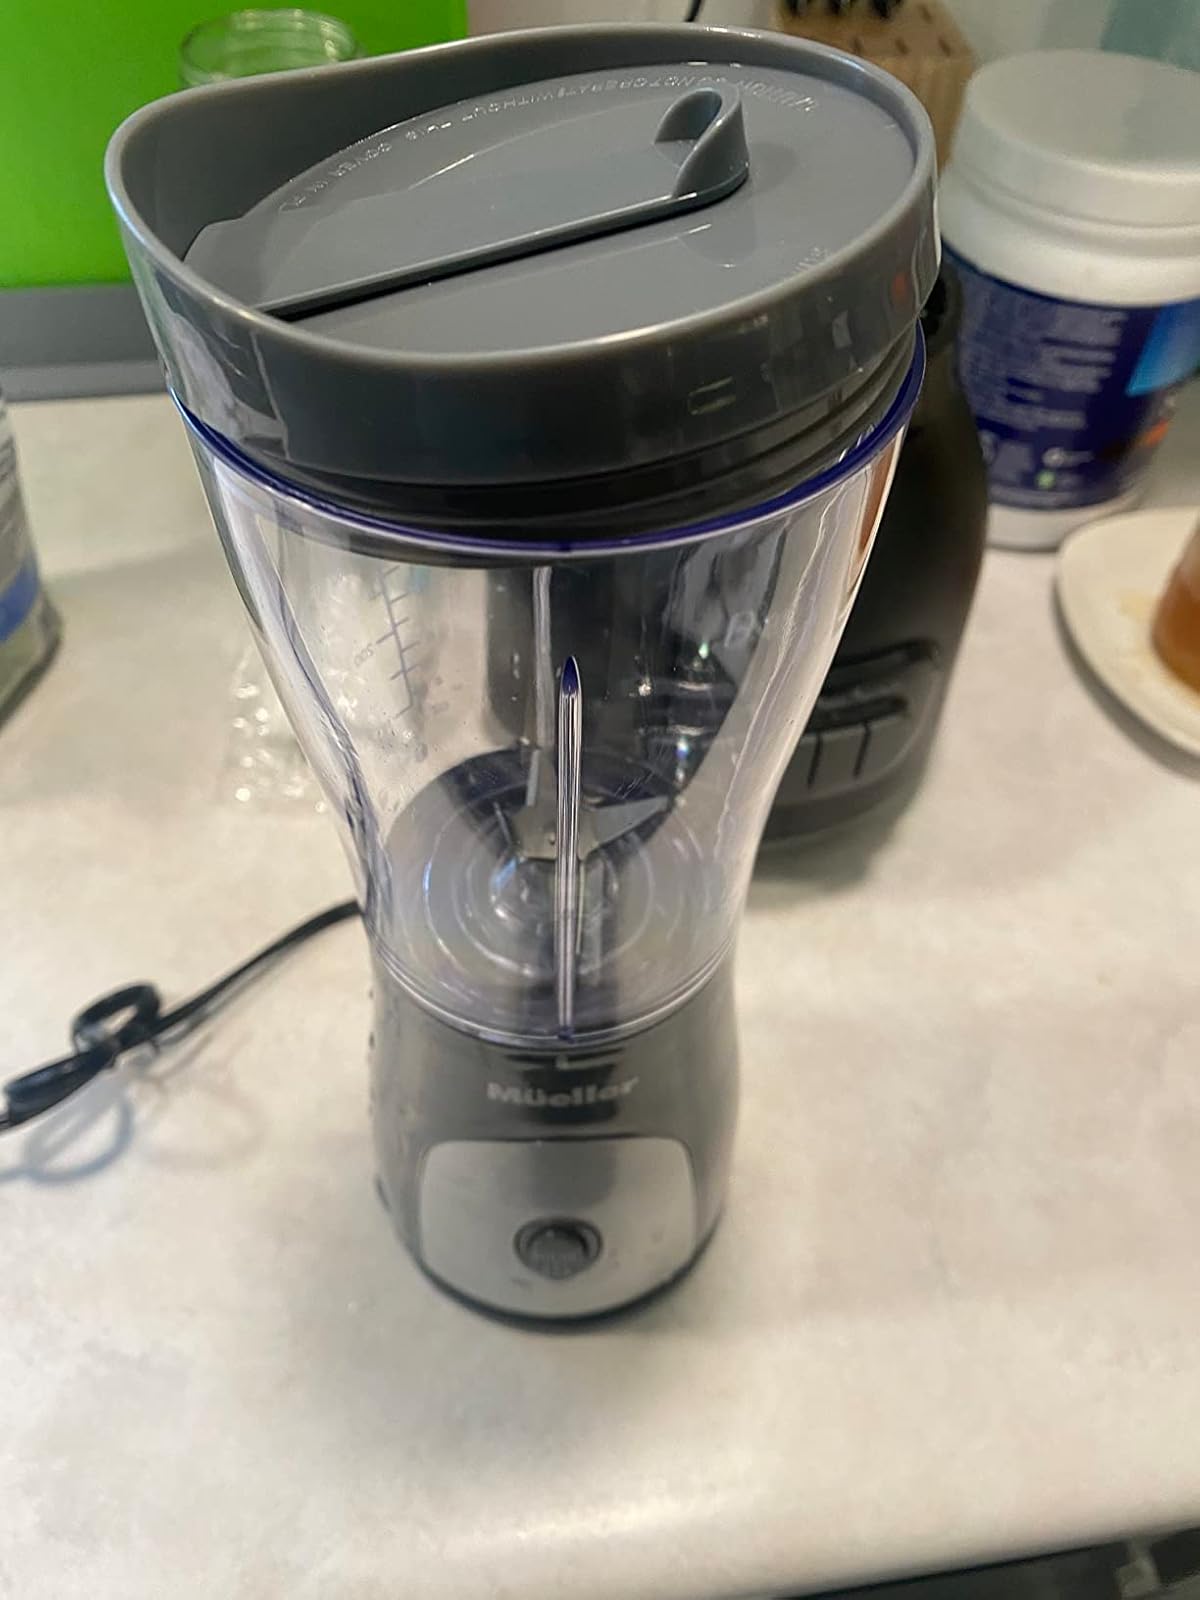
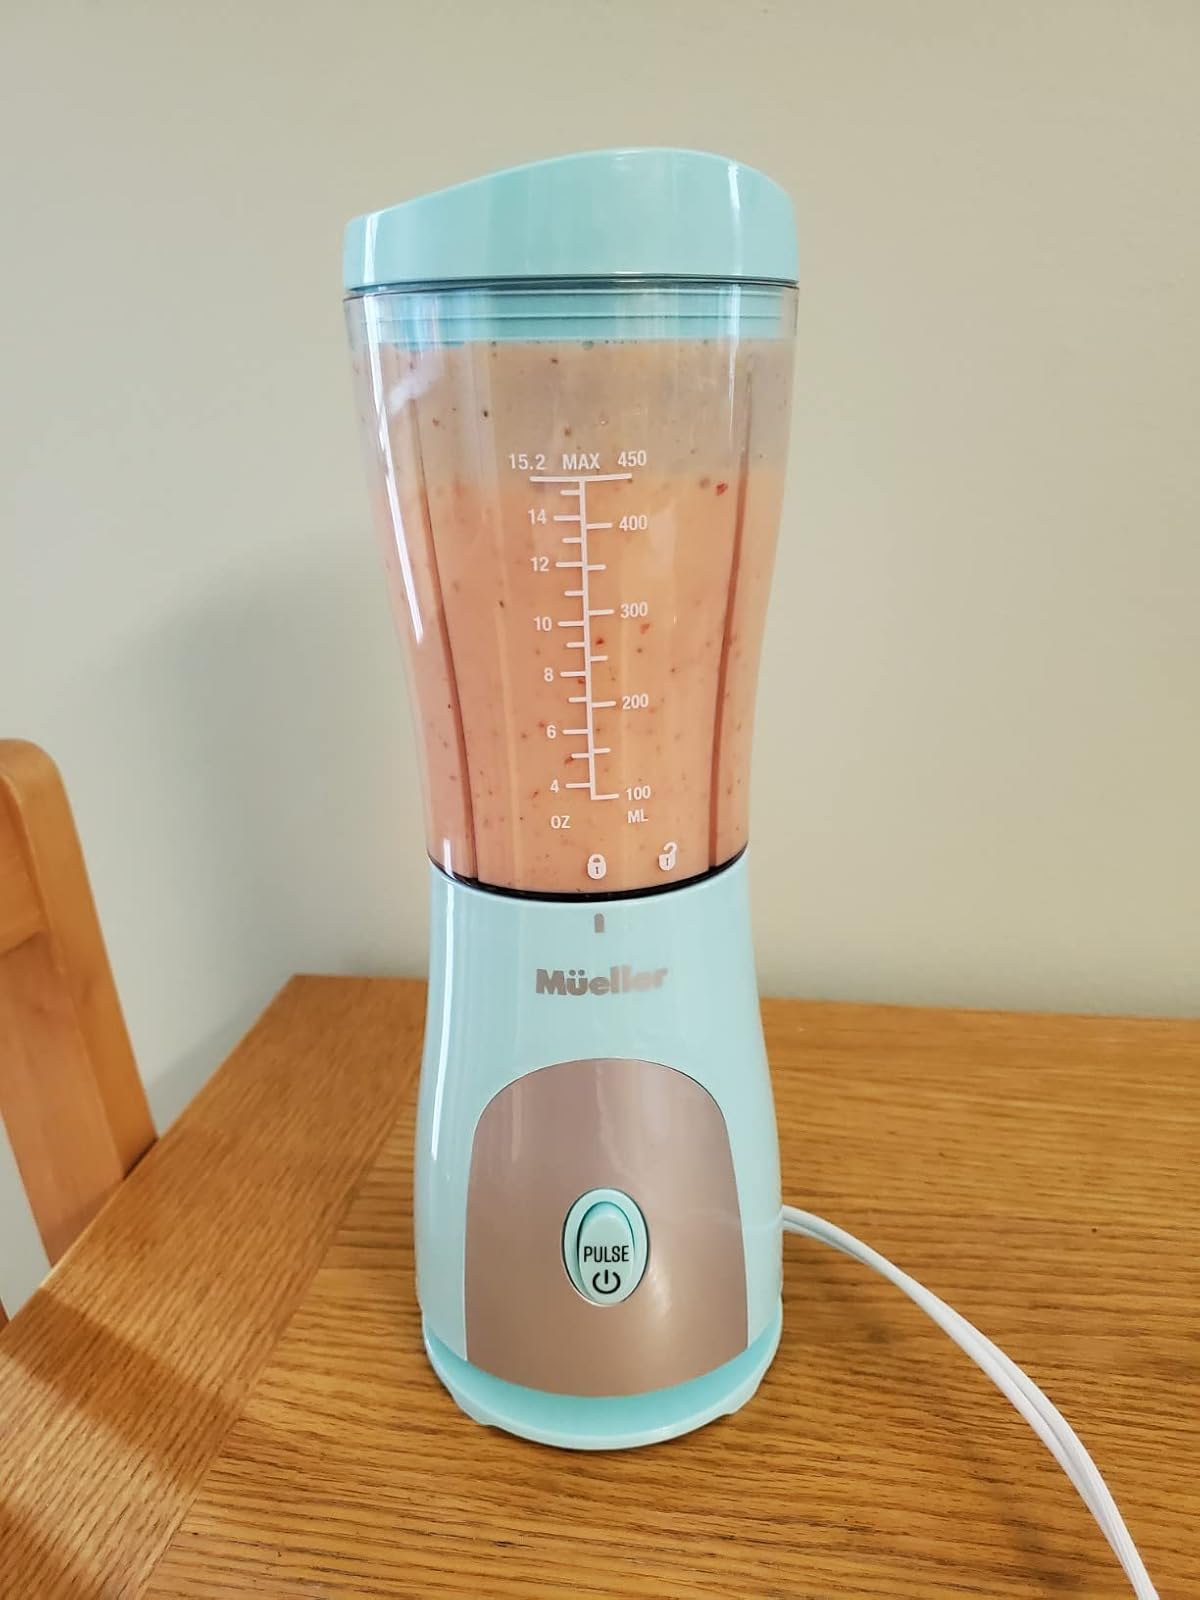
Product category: items_blender
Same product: no